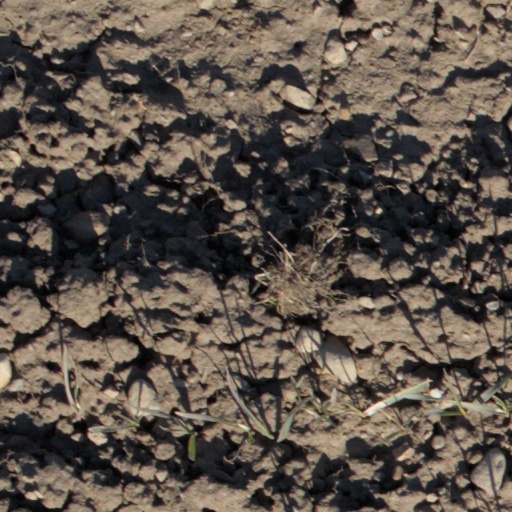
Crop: wheat